Berber carpet

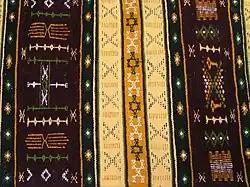
Detail of a traditional Berber carpet

The origin of carpet weaving by the Berber populations dates back several millennia. The hand-spun cloth they created was named after the individual tribe, and they used natural fibres to create cloaks, rugs and other fabrics.